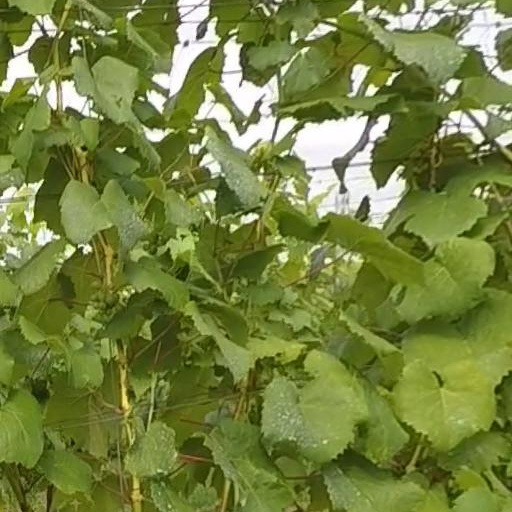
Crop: grape